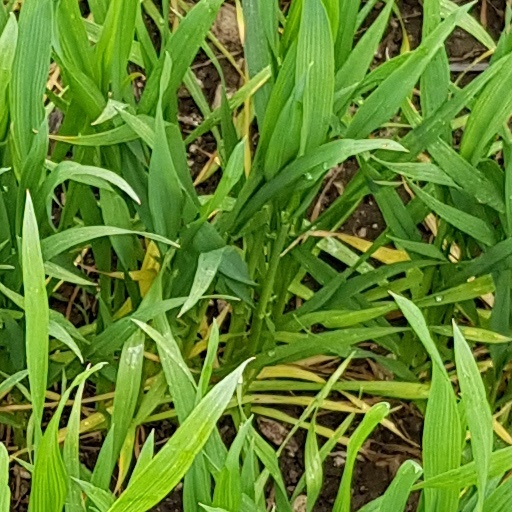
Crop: wheat